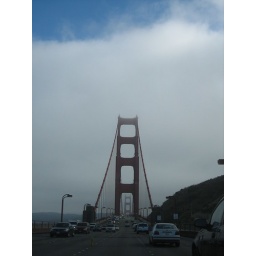
Coming home from Sonoma, about to cross the Golden Gate Bridge. You can see the blue sky above the fog!